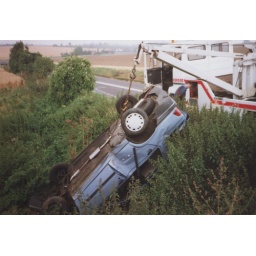
Note dent in the rear door from whacking a sign on the way into the hole.